Kendal Williams

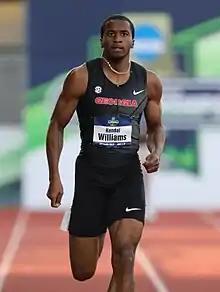
Williams at the 2018 NCAA Division I Championships

Kendal Williams (born September 23, 1995) is an American professional track and field athlete specializing in the sprints. Representing the United States at the 2014 World Junior Championships in Athletics, he earned gold medals in the 100 meters and the relay, upsetting teammate and favorite Trayvon Bromell in the who had earlier that year become the first junior to break the 10-second barrier.